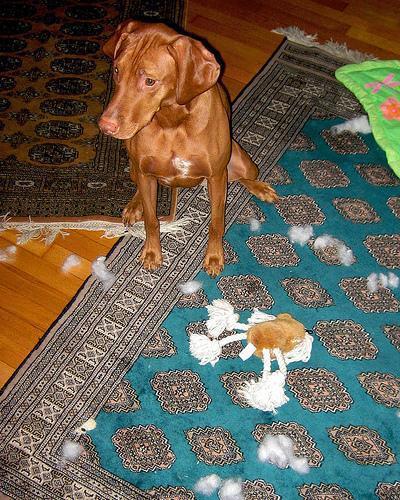
vizsla